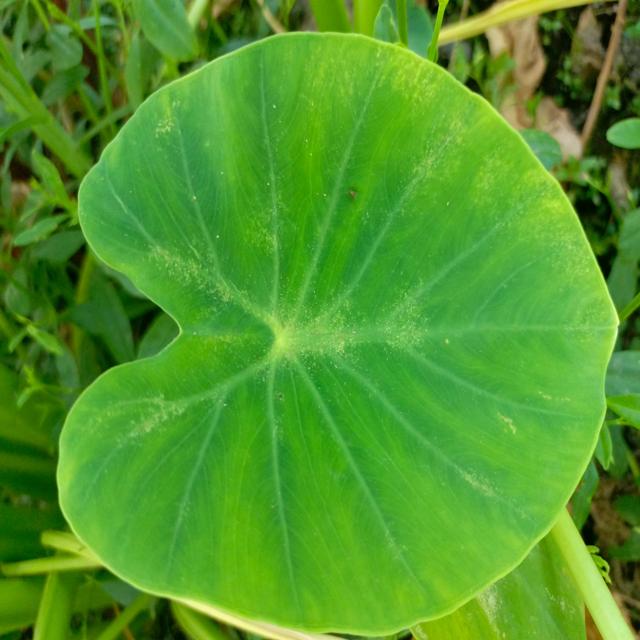
Label: Healthy